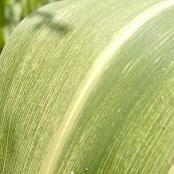
Crop: Maize
Condition: stripe-d